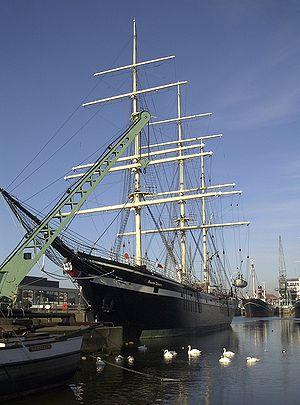
Le Deutsches Schifffahrtsmuseum, est le musée national de la navigation maritime allemand. situé à Bremerhaven. Son implantation est liée au rôle central joué par le port de Brême dans l'histoire maritime allemande tant pour le commerce qu'en tant que port principal d'embarquement pour l'émigration vers les Amériques.
Le Seute Deern est un trois-mâts barque allemand, à coque bois de 1919.